Smart Fortwo

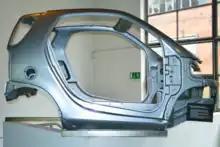
"Tridion" steel hemispherical safety-cell

The Fortwo is noted for its overall length, high H-point seating, offset passenger and driver seats (in the first and second generation, the passenger seat is 15 centimetres further rearward than the driver's), automated manual transmission (1st and 2nd generation), De Dion tube rear suspension, low CO emissions (119 grams per kilometre, North America, 1.0 Liter), two-part rear hatch, interchangeable plastic body panels and prominent steel hemispherical safety-cell, which is marketed as the "Tridion cell" and can be ordered in a contrasting color to the vehicle's body panels.